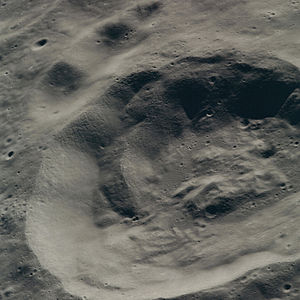
Amici (månekrater) / Satellitkratere
Amici er et nedslagskrater på Månen, beliggende på Månens bagside. Det er opkaldt efter den italienske astronom Giovanni Amici.